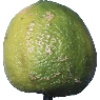
Label: Limes 1